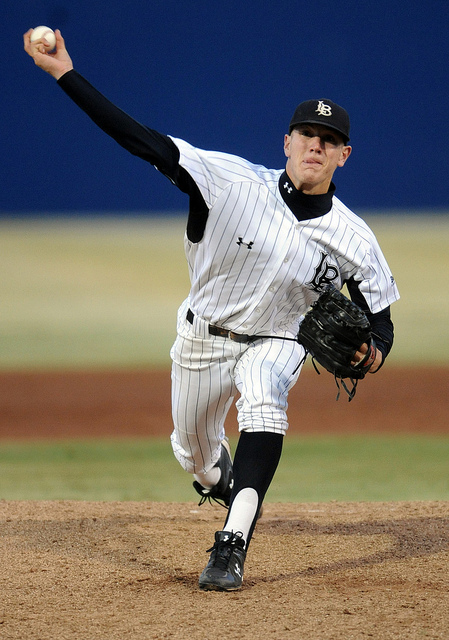
một cầu thủ ném bóng đang giơ quả bóng lên cao để chuẩn bị ném bóng